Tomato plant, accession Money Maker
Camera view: vertical (180 deg); turntable rotation: 120 degrees
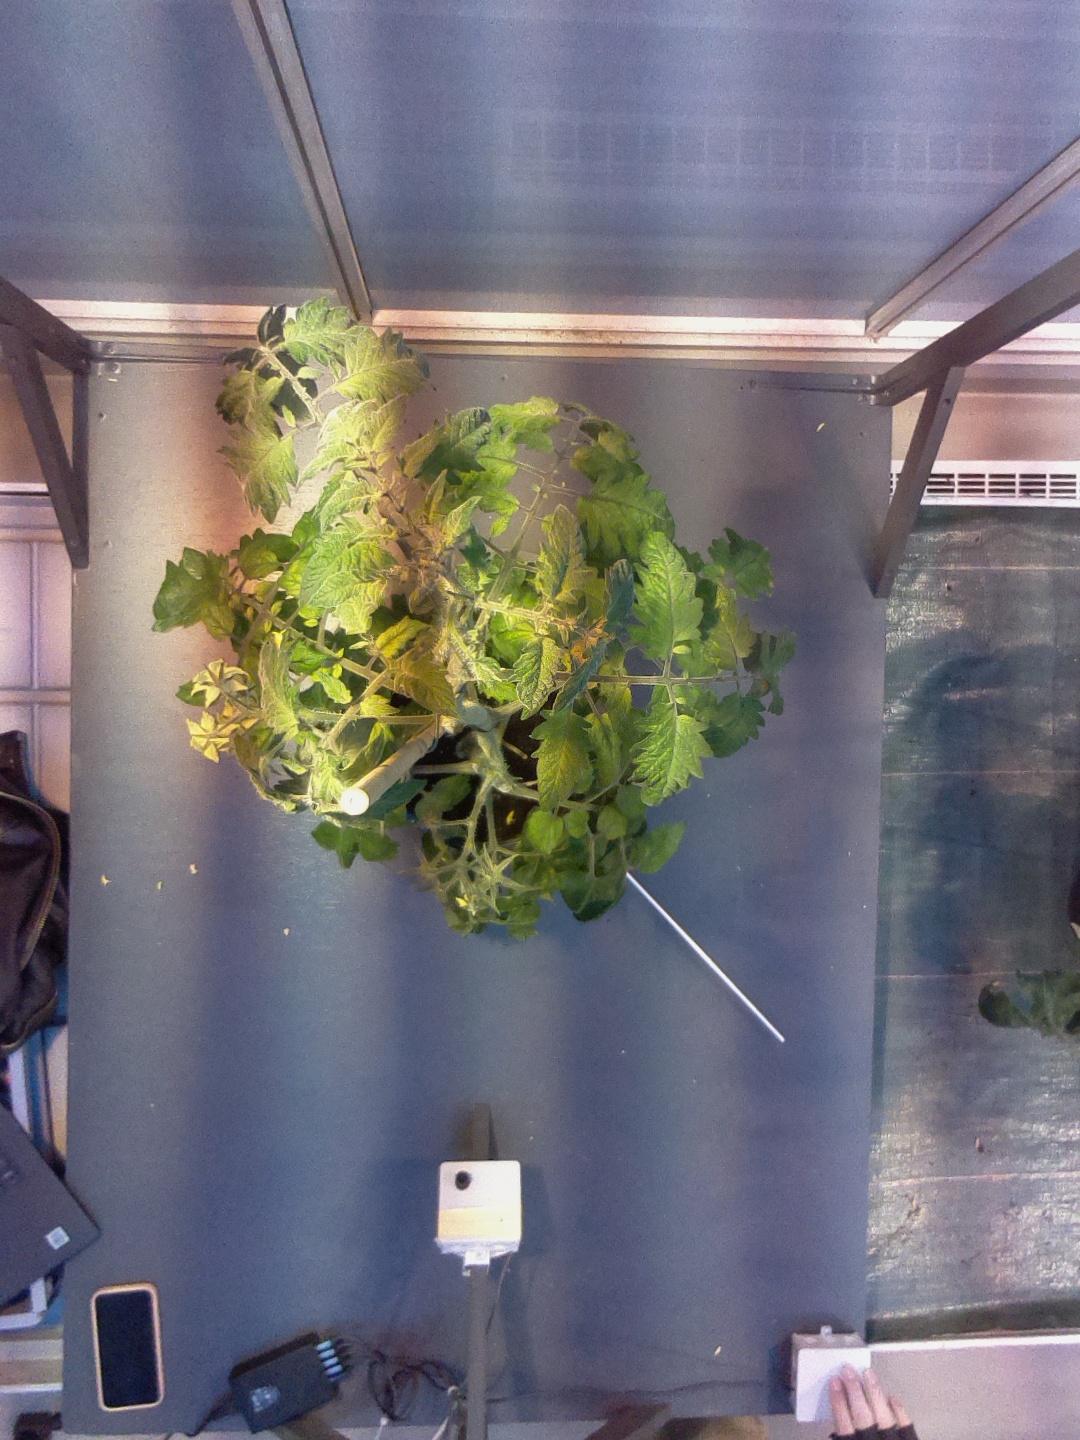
BBCH growth stage 70: Fruits at the main stem or branches visibles